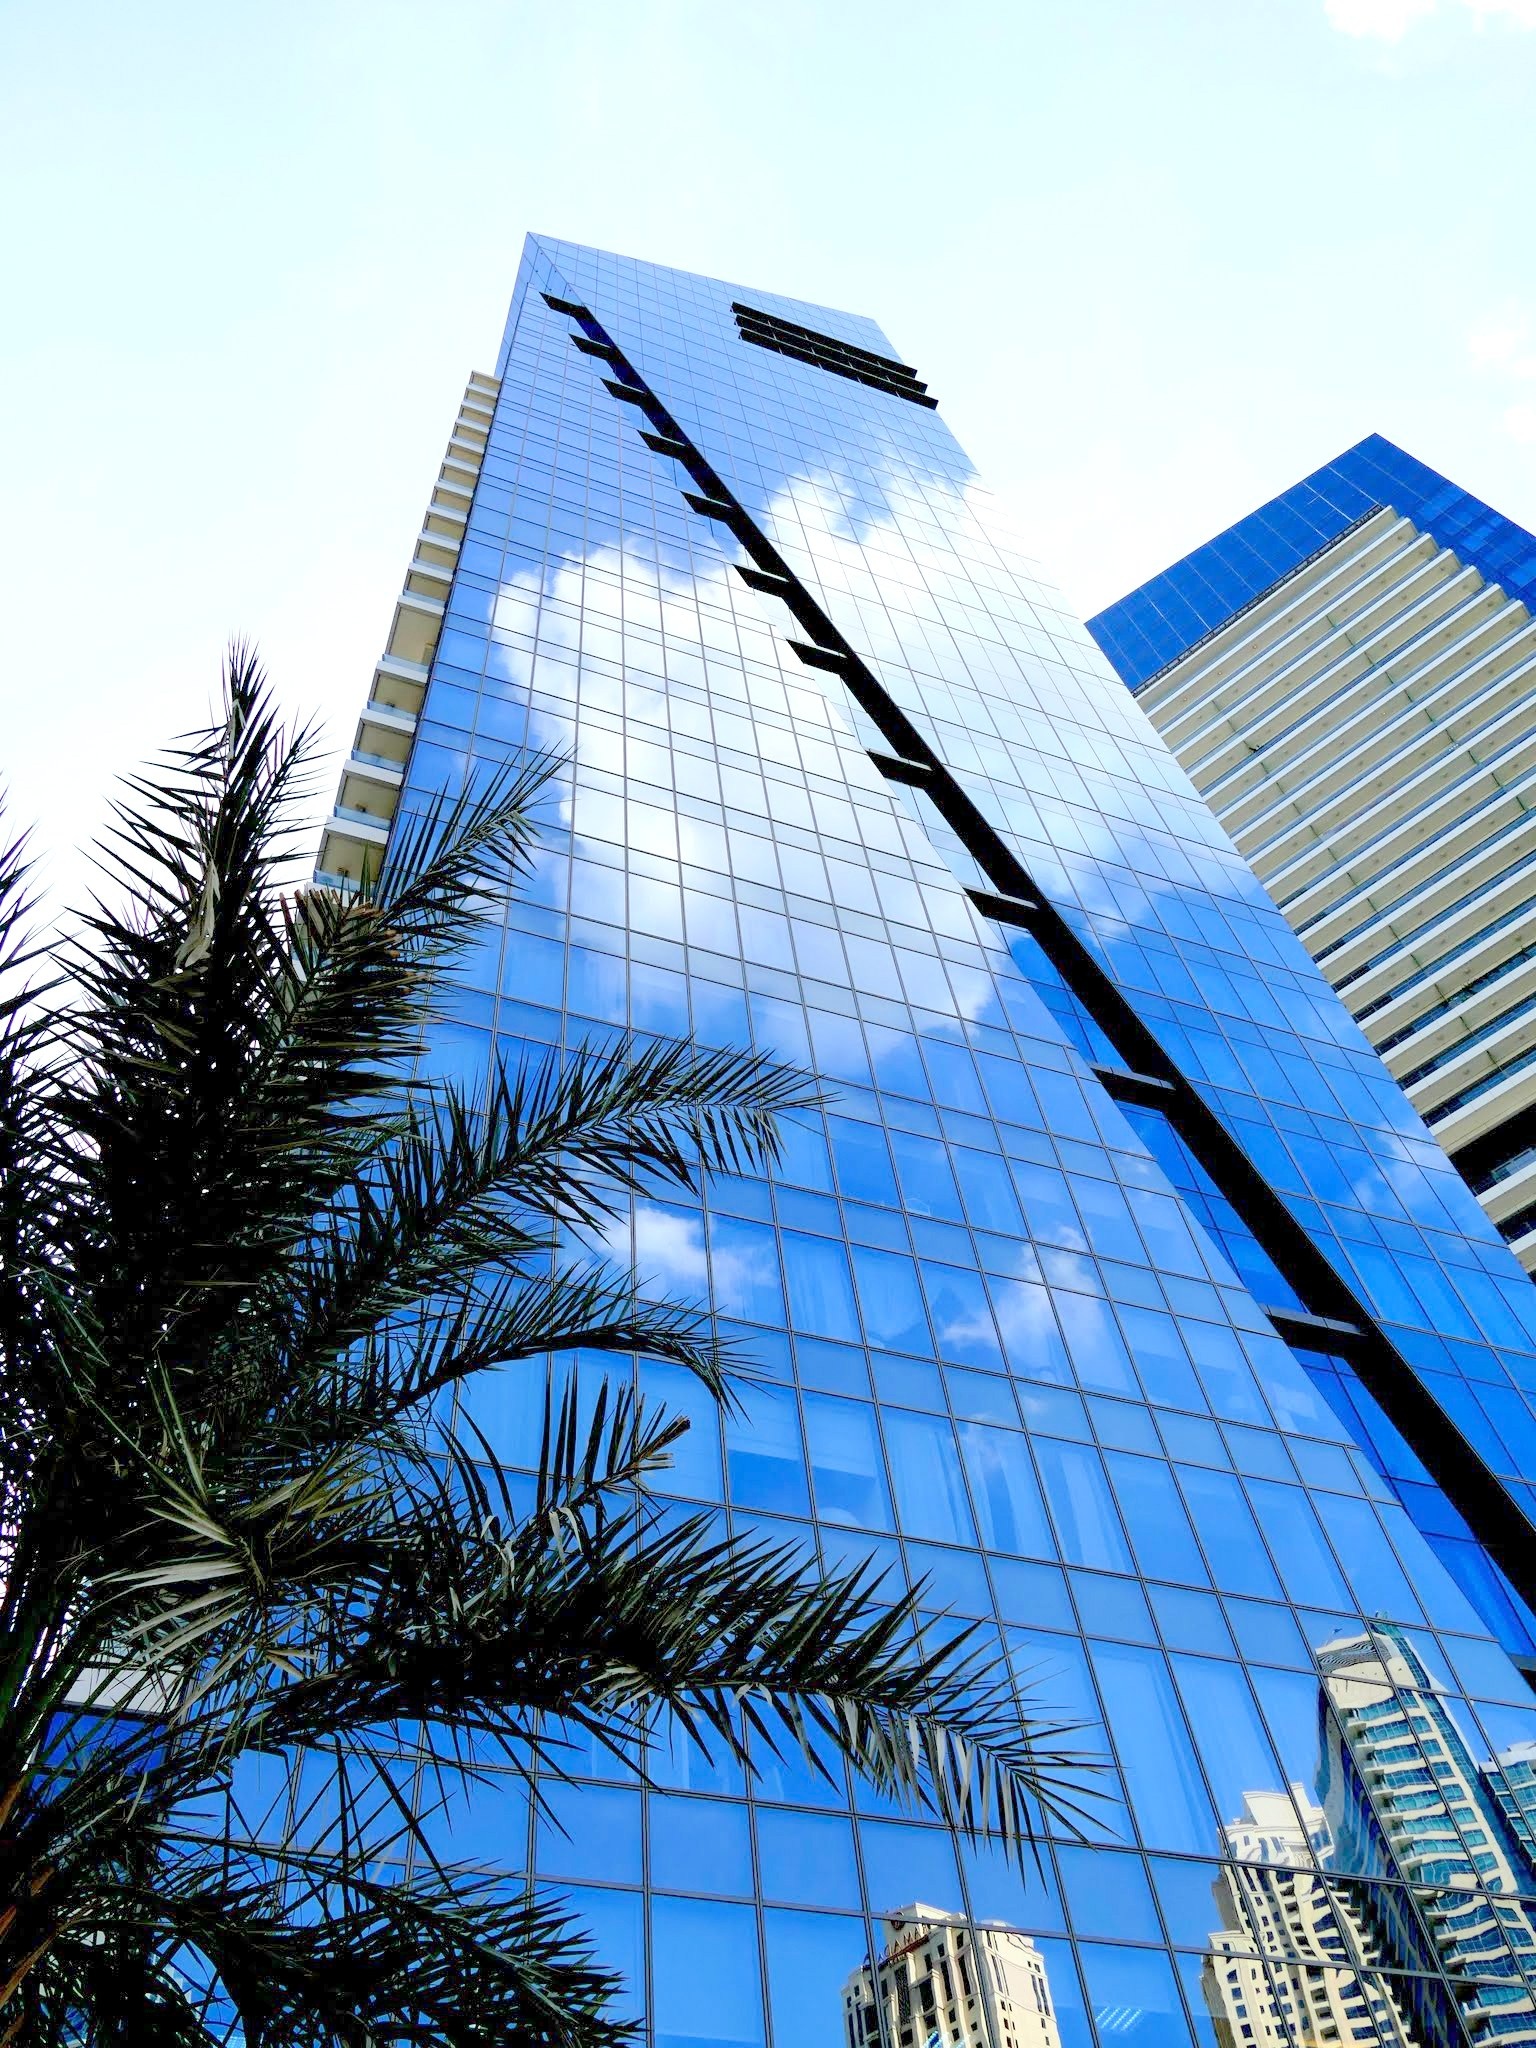
architecture, sky, skyline, building, city, skyscraper, cityscape, downtown, line, high, tower, dubai, landmark, facade, blue, tower block, metropolis, urban area, metropolitan area